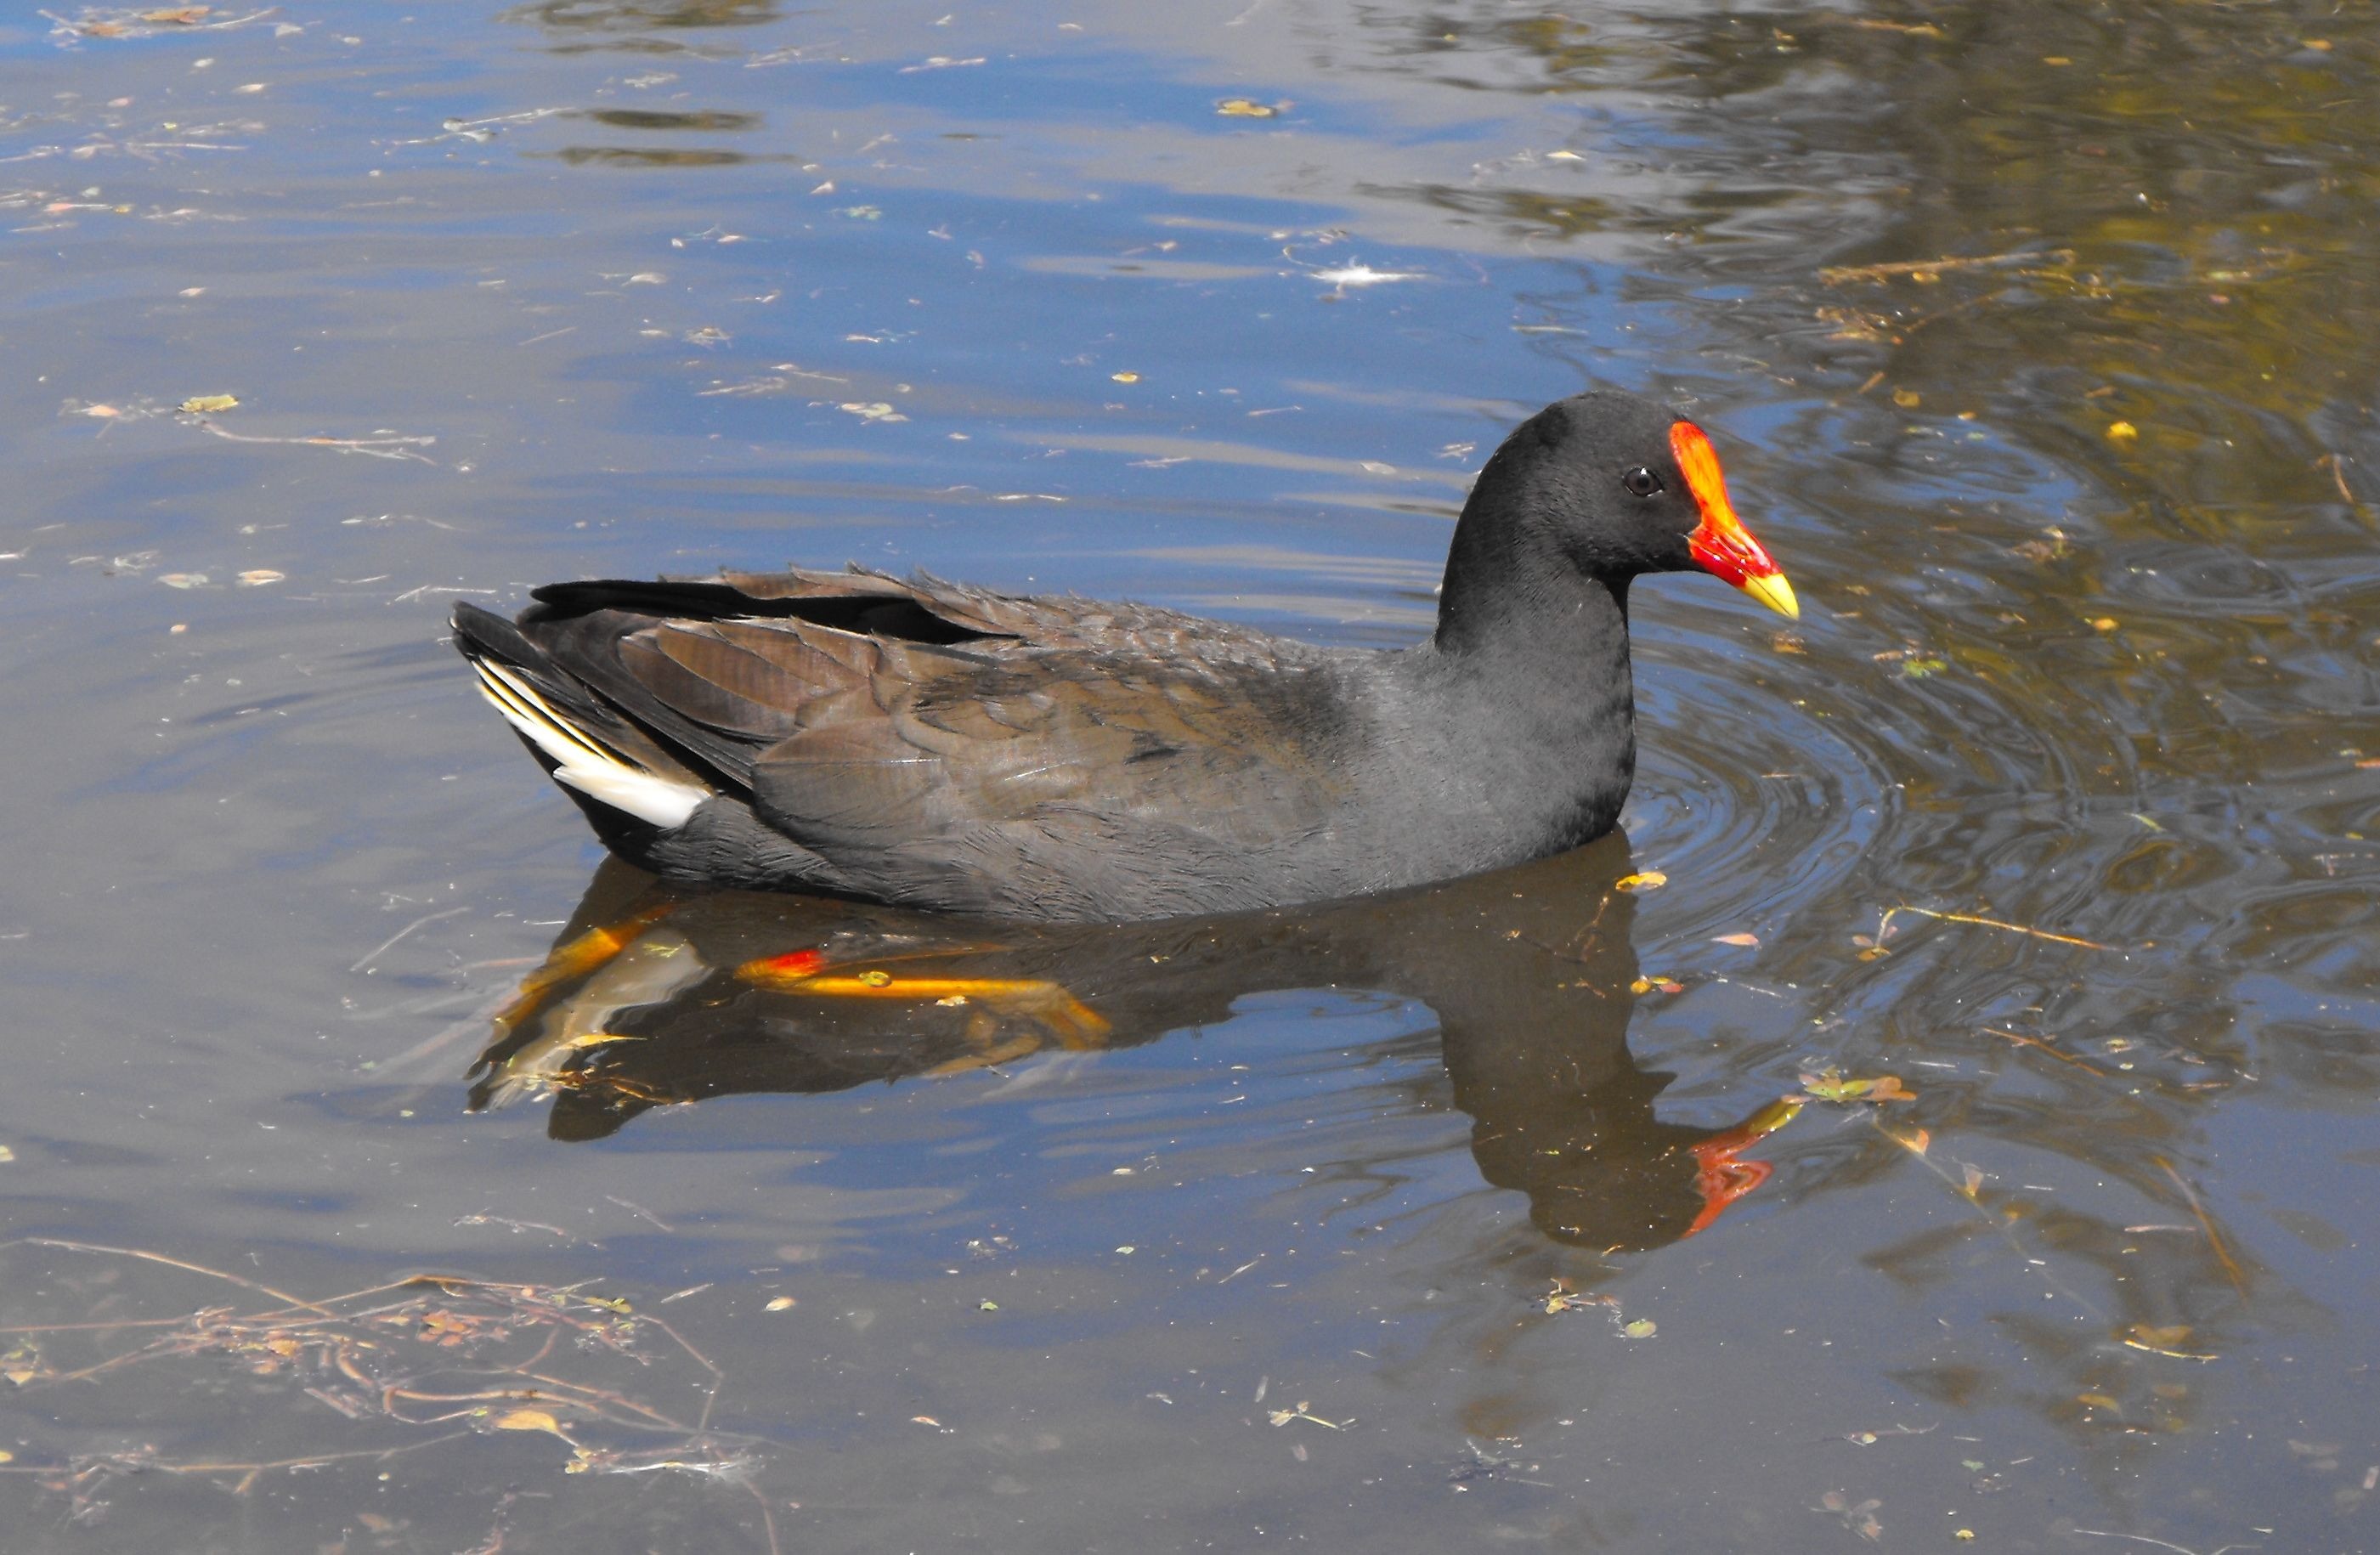
water, nature, outdoor, wilderness, bird, wing, animal, fly, wildlife, wild, reflection, beak, mammal, freedom, feather, avian, fauna, majestic, australia, duck, wings, vertebrate, creature, waterfowl, water bird, mallard, canard, mergus, ducks geese and swans, seaduck, dusky moorhen, native birds